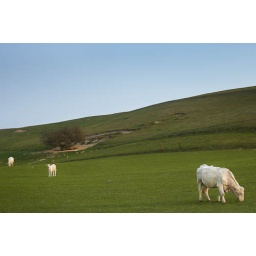
Three cows on pasture in a rule of thirds composition.